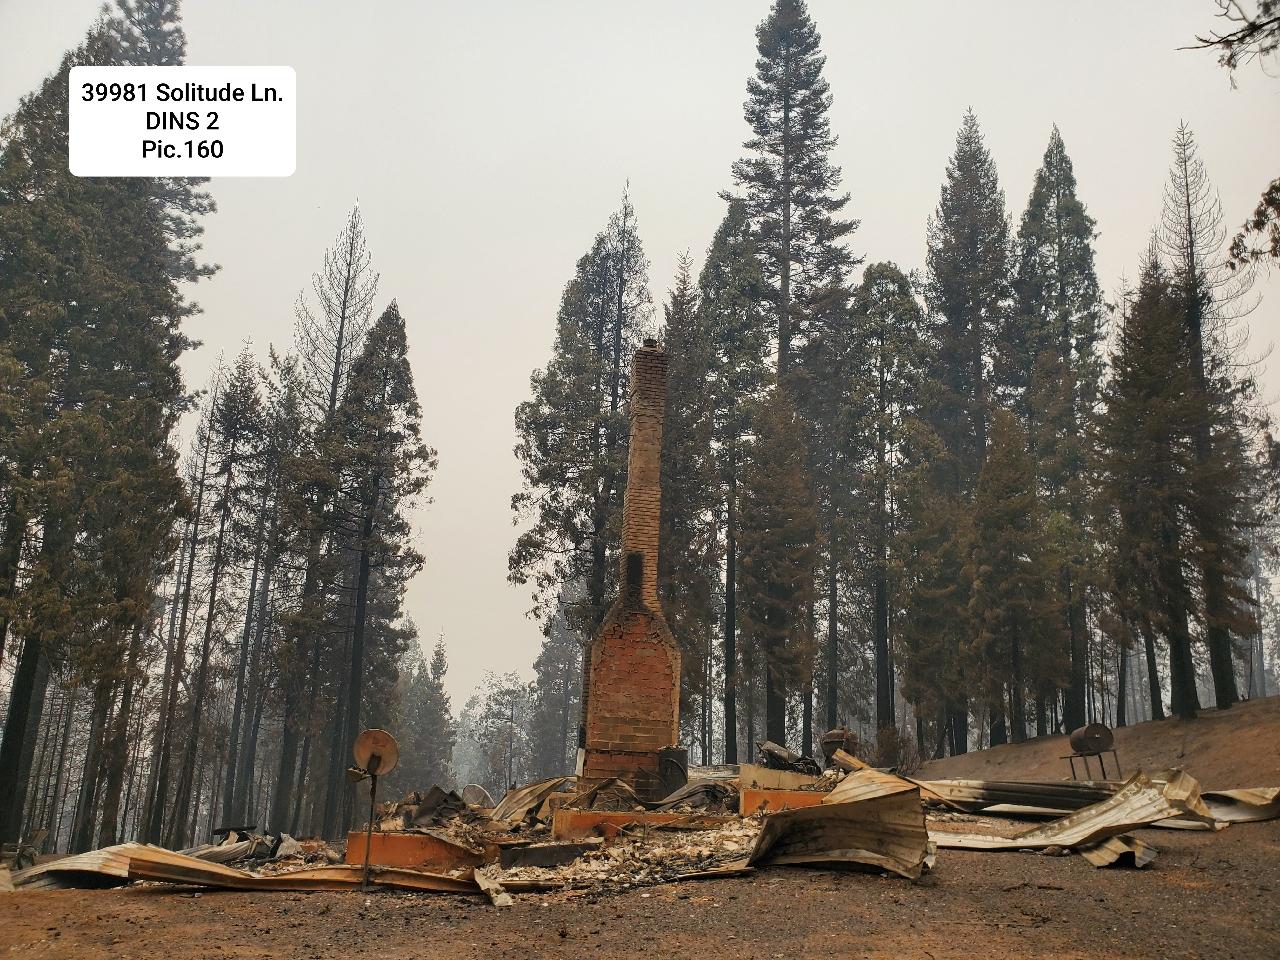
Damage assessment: destroyed